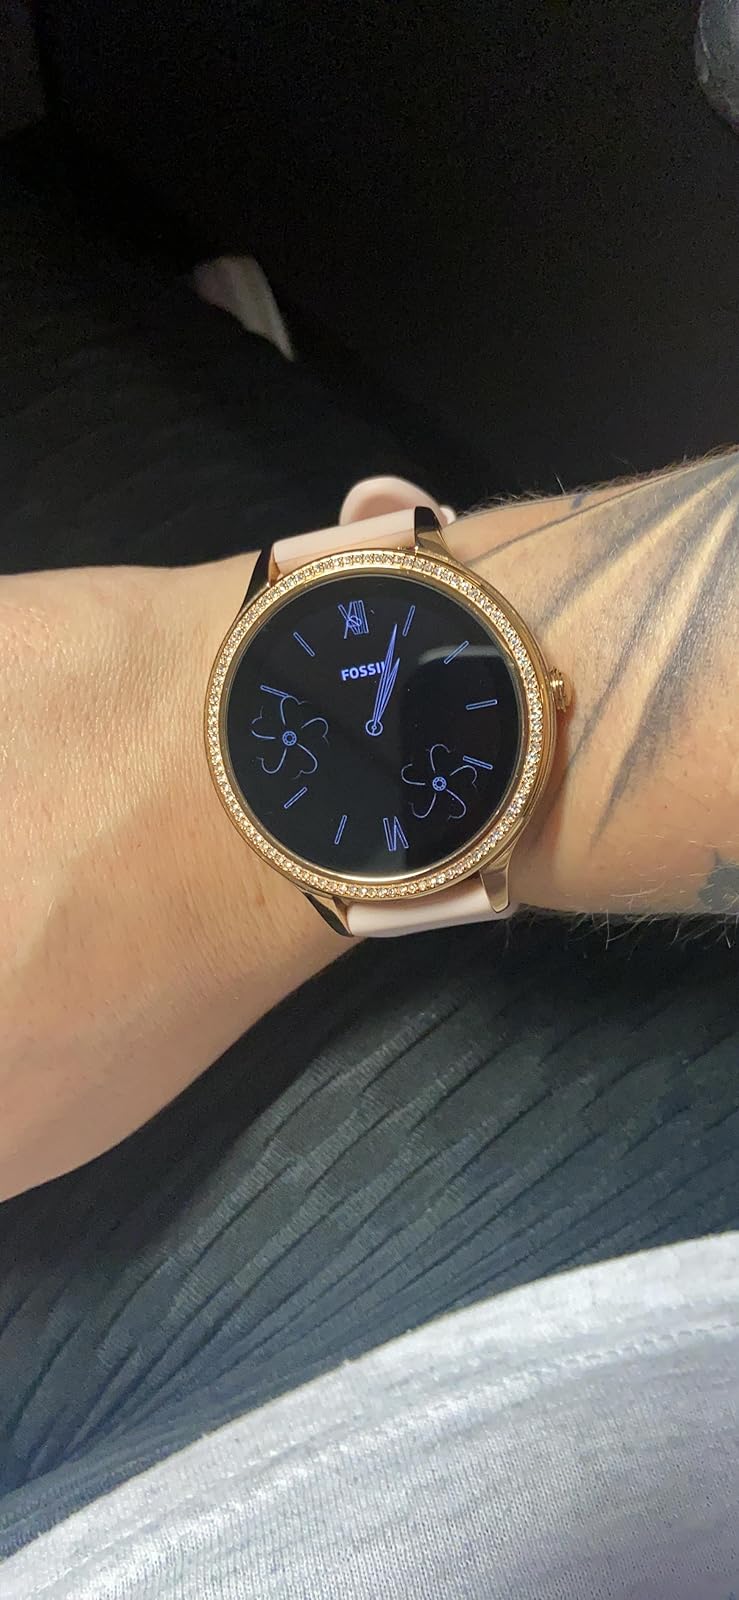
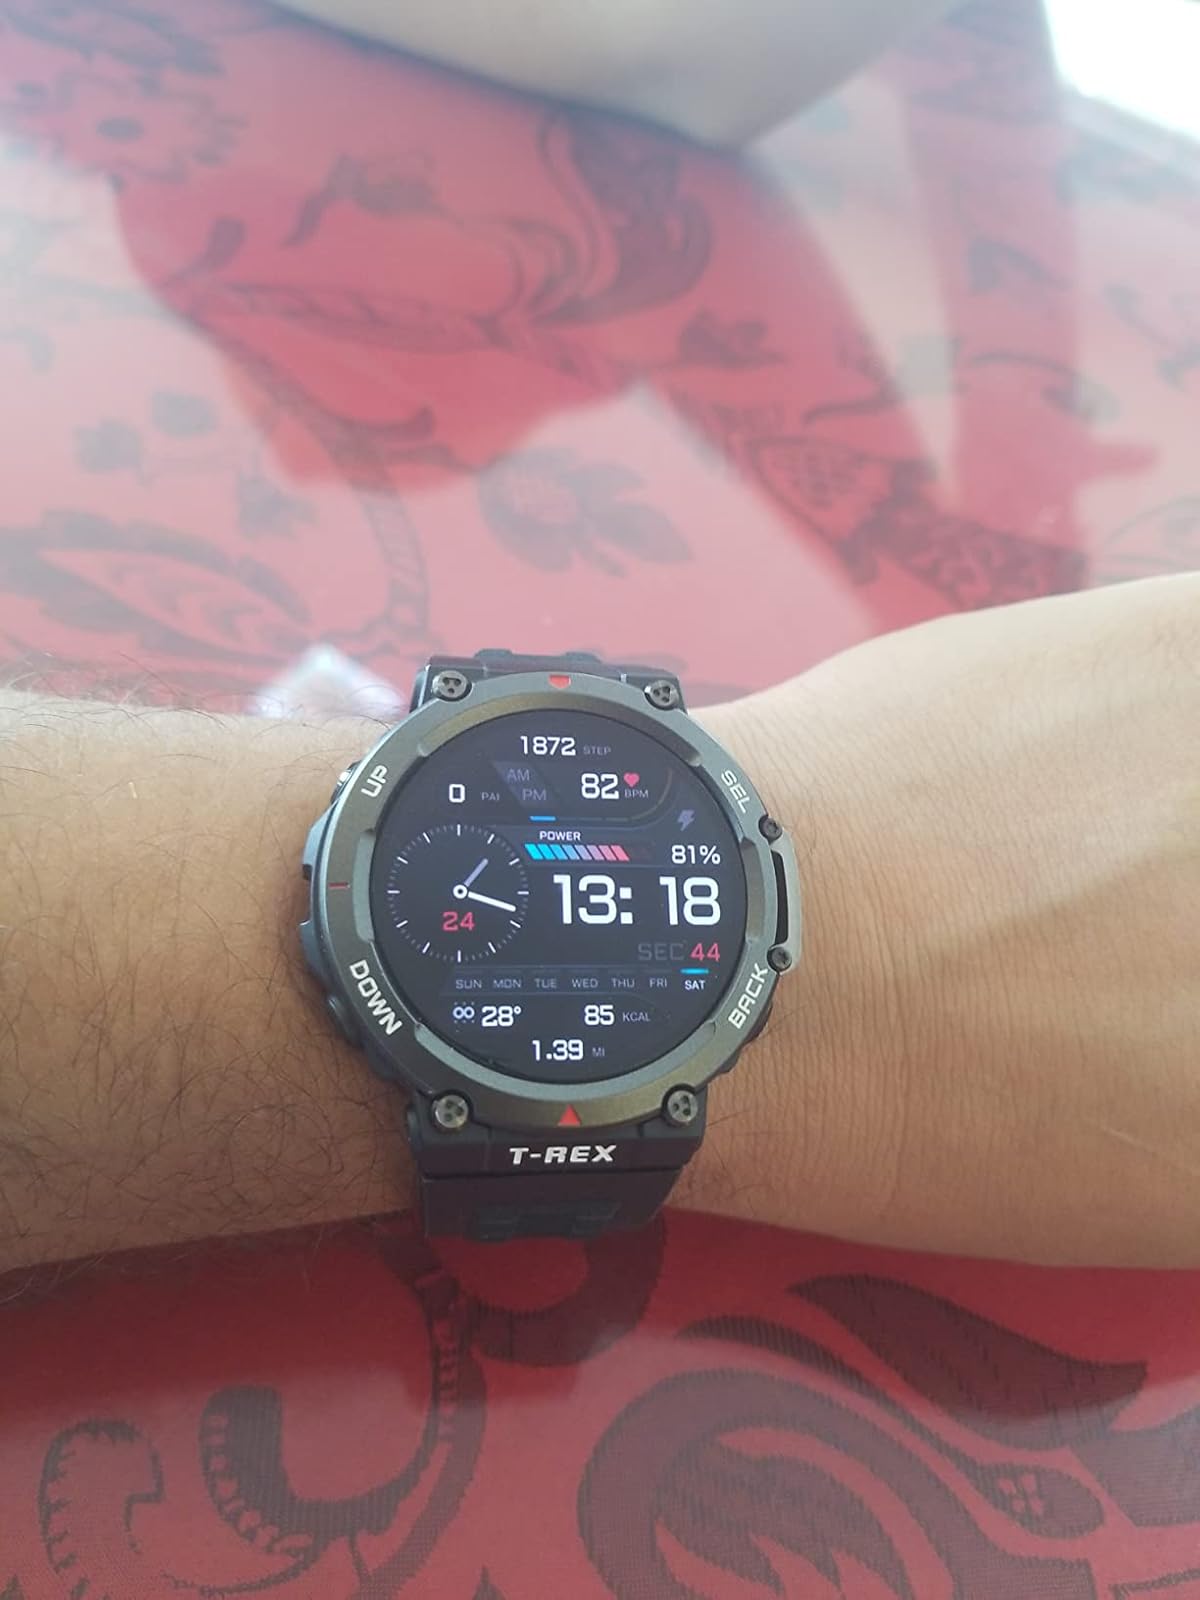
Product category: smartwatch
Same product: no